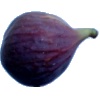
Label: fig